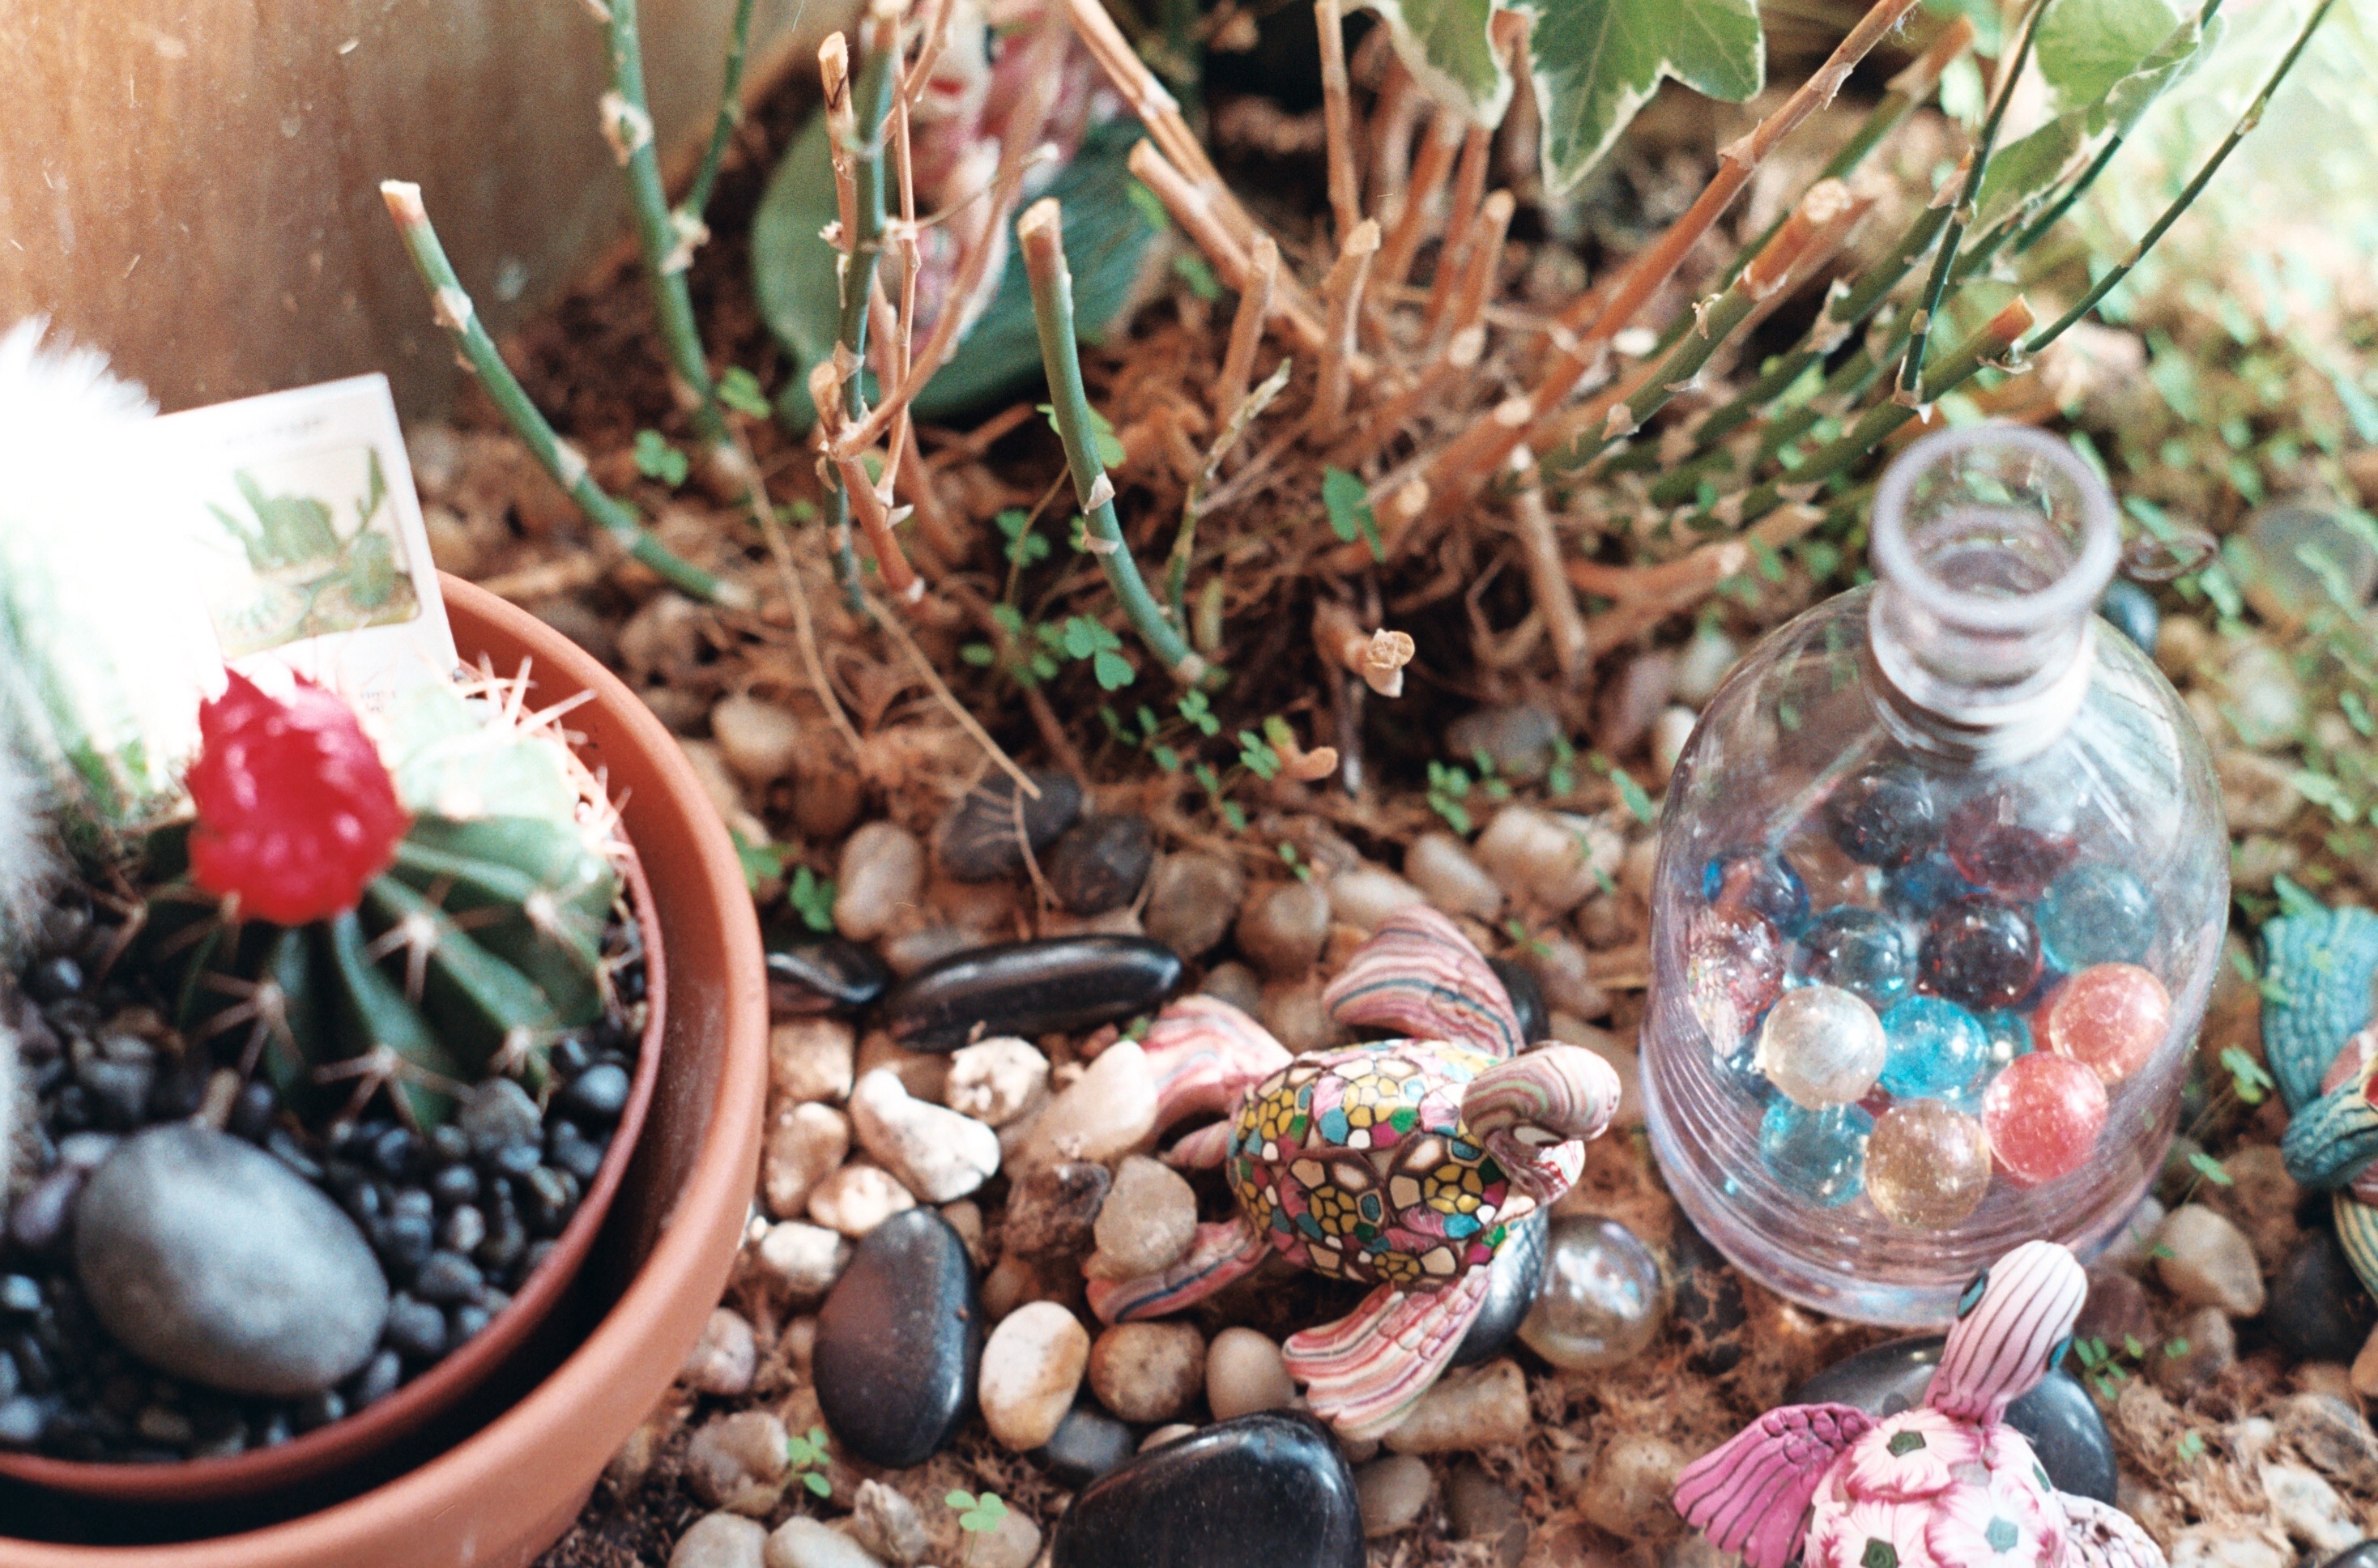
flower, glass, food, cacti, marbles, turtles, terrarium, kodakcolorplus200, pentaxmesuper